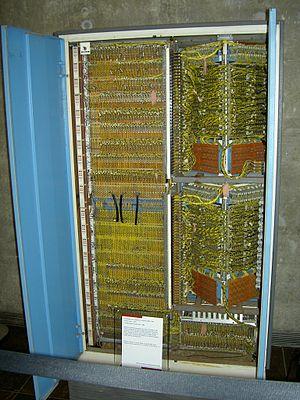
Musée de l'Informatique à La Défense, Hauts-de-Seine, France. Mémoire centrale IBM 7040, année 1962. Cette armoire permettait de stocker 32 kilo-octets de données, réparties en deux modules de 16 Ko.